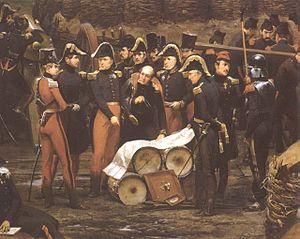
Le maréchal Gérard (à droite du duc d'Orléans) en compagnie du duc de Nemours (en rouge, à gauche) et du duc d'Orléans (barbu, à droite du duc de Nemours) au siège de la citadelle d'Anvers en 1832. Détail de la peinture ""Siège de la citadelle d’Anvers, 22 décembre 1832"" d'Horace Vernet (1840)"
François-Nicolas-Benoît Haxo, né le 24 juin 1774 à Lunéville et mort le 25 juin 1838 à Paris, est un ingénieur militaire et général français de la Révolution et de l’Empire. Cet homme méticuleux a acquis la célébrité au siège d'Anvers en 1832. Il a été comparé à Vauban de par les nombreux sièges victorieux auxquels il a contribué et du fait de ses innovations en matière de fortification.
Étienne Maurice, comte Gérard est un maréchal de France et homme d'État, né le 4 avril 1773 à Damvillers dans la Meuse et mort le 17 avril 1852 à Paris.